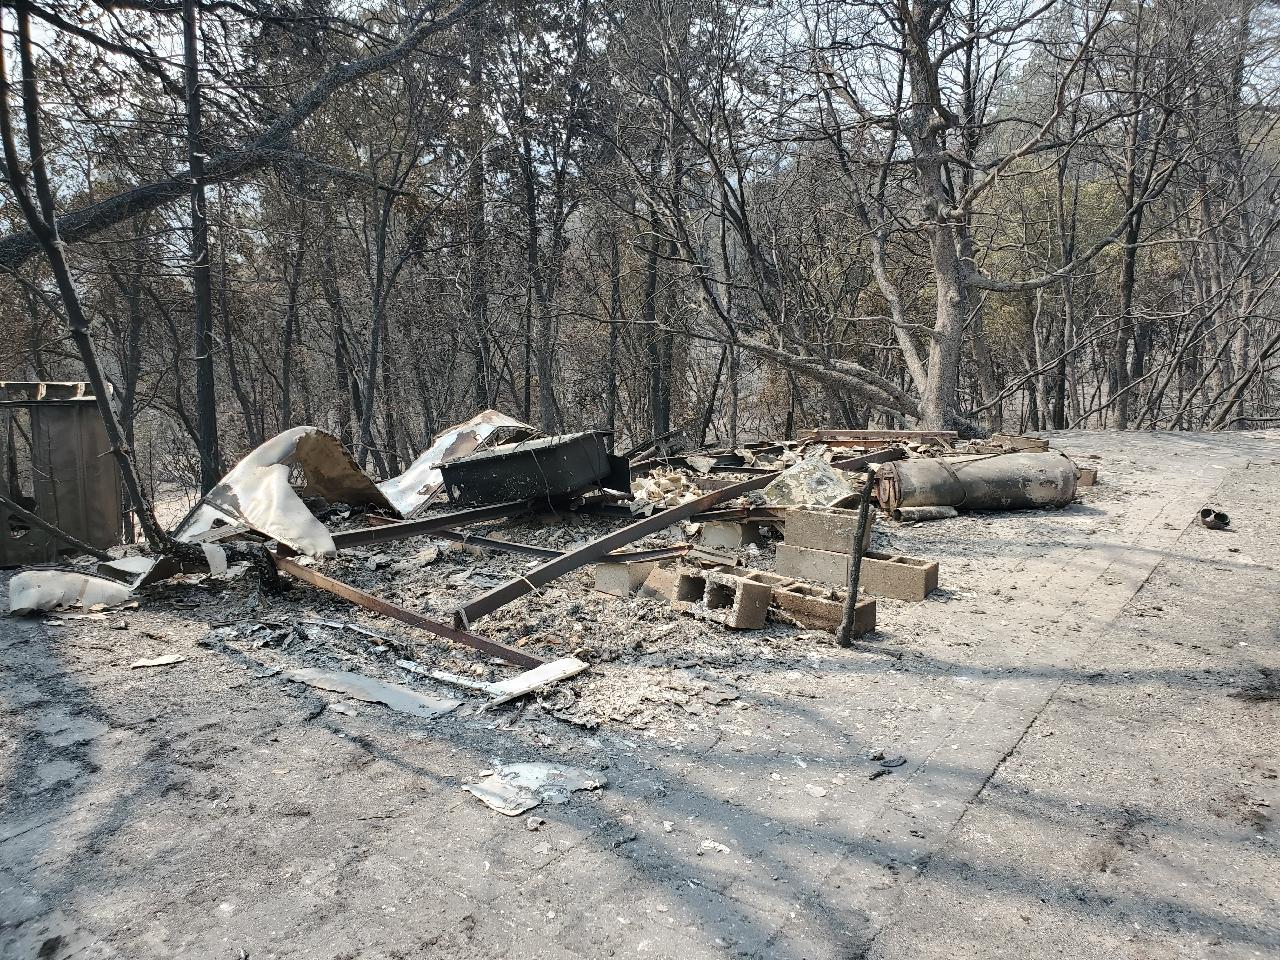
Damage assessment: destroyed